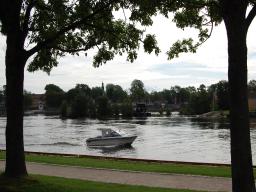
Label: Background_without_leaves